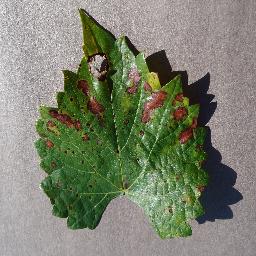
Label: Grape___Esca_(Black_Measles)